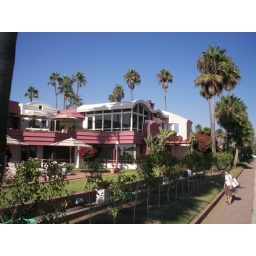
My future beach house in Estero Beach, Mexico